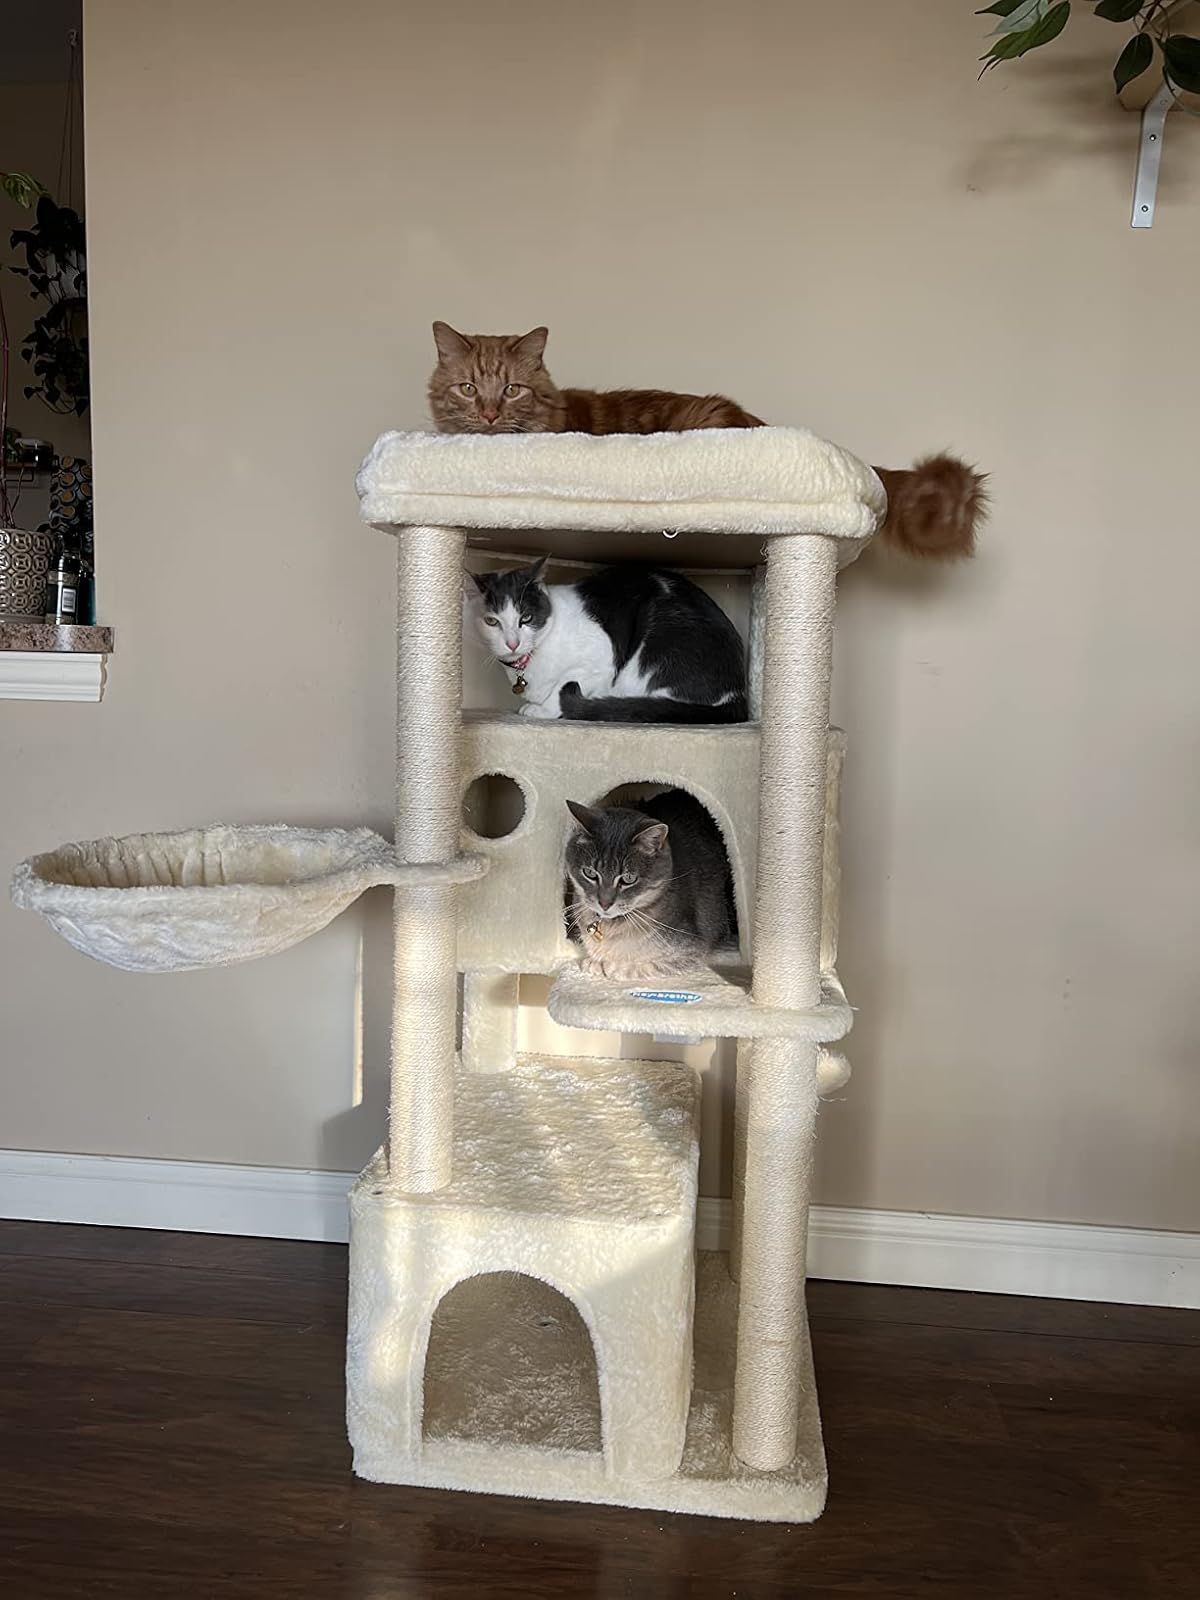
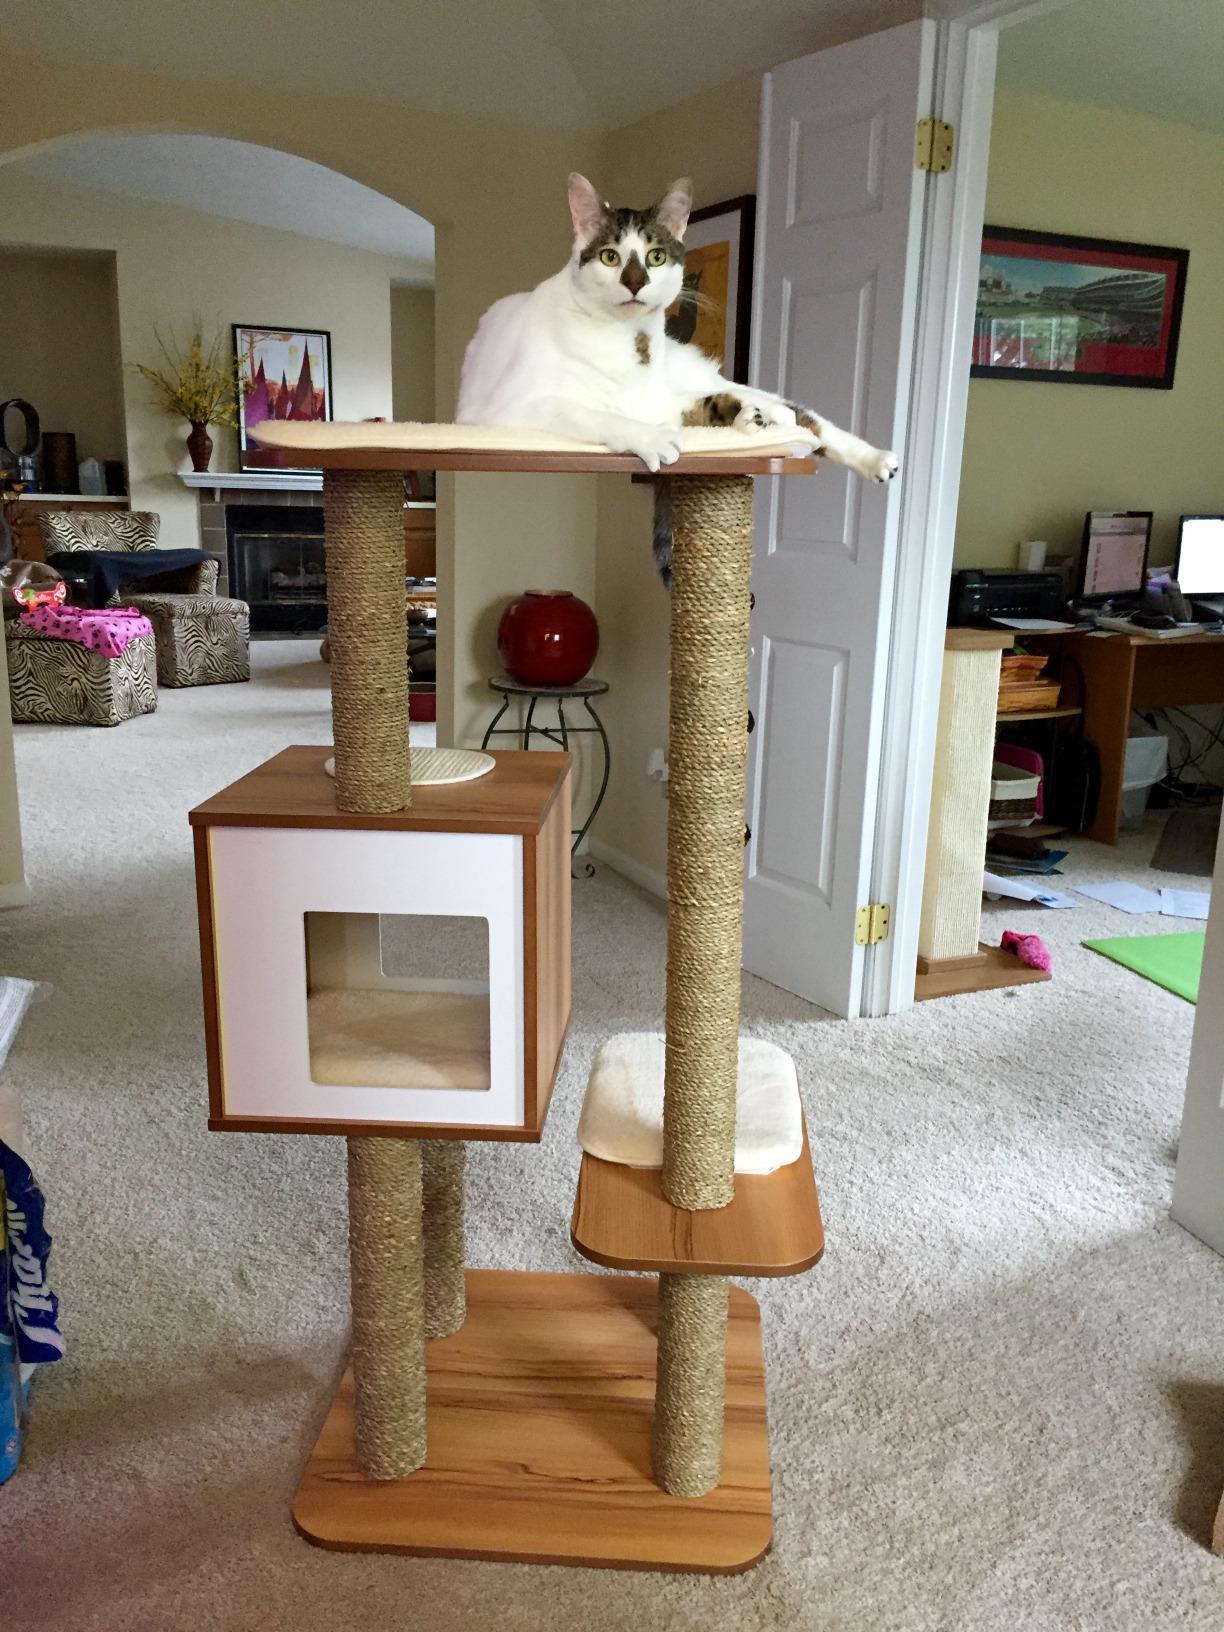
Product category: items_cat tree
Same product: no